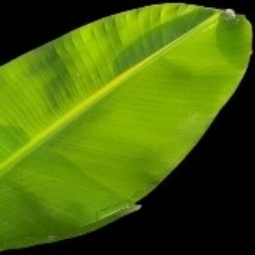
Label: Healthy